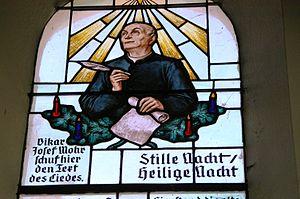
Joseph Mohr, parfois orthographié Josef Mohr, est un prêtre catholique autrichien et un compositeur. Il a écrit les paroles du chant de Noël, Douce nuit, sainte nuit.